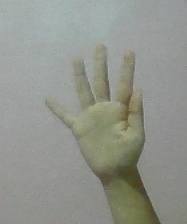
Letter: sheen